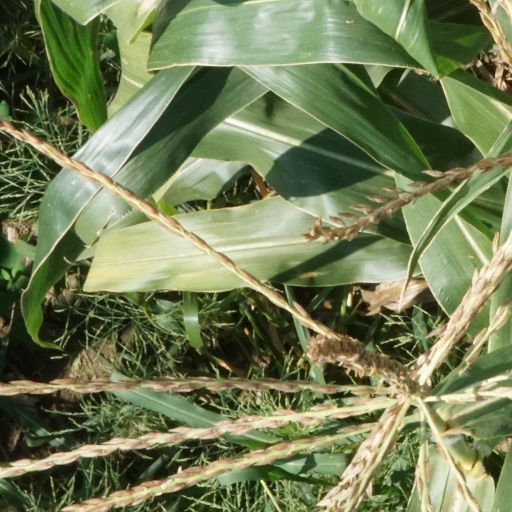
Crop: maize; corn